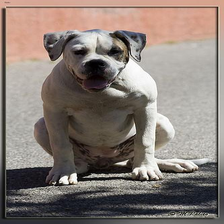
Species: dog
Breed: american bulldog